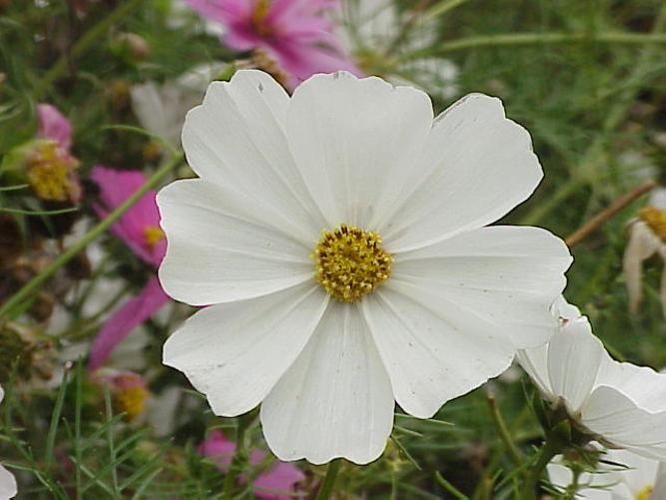
Label: mexican aster